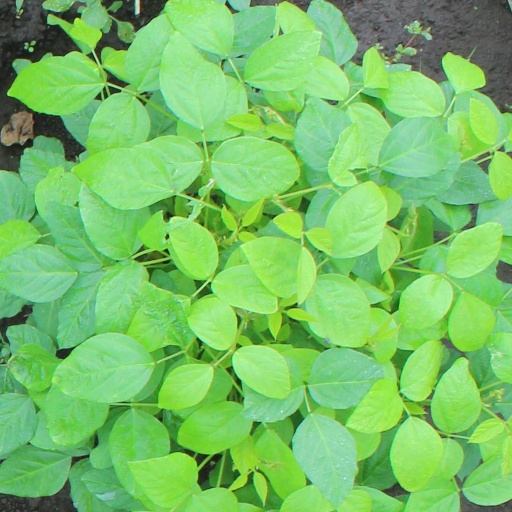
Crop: soybean